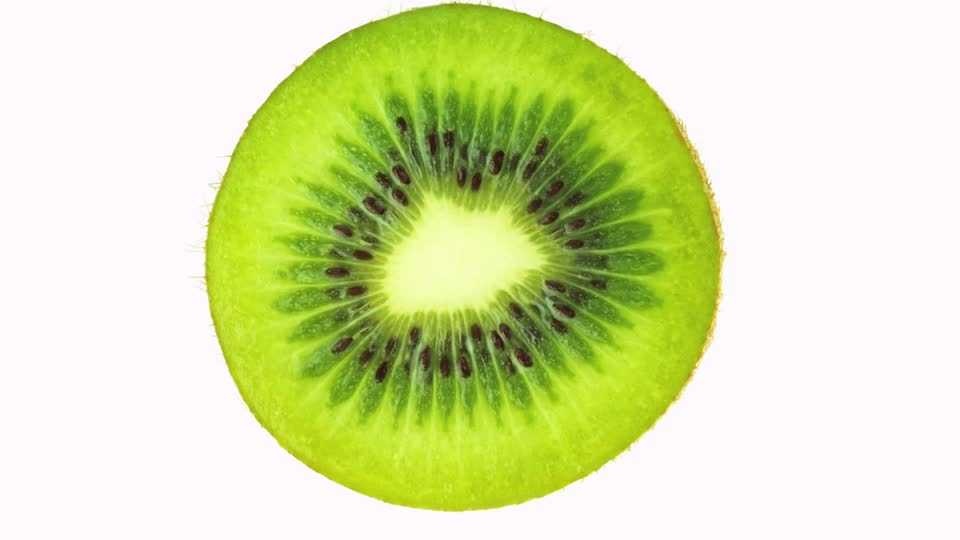
Label: Kiwi